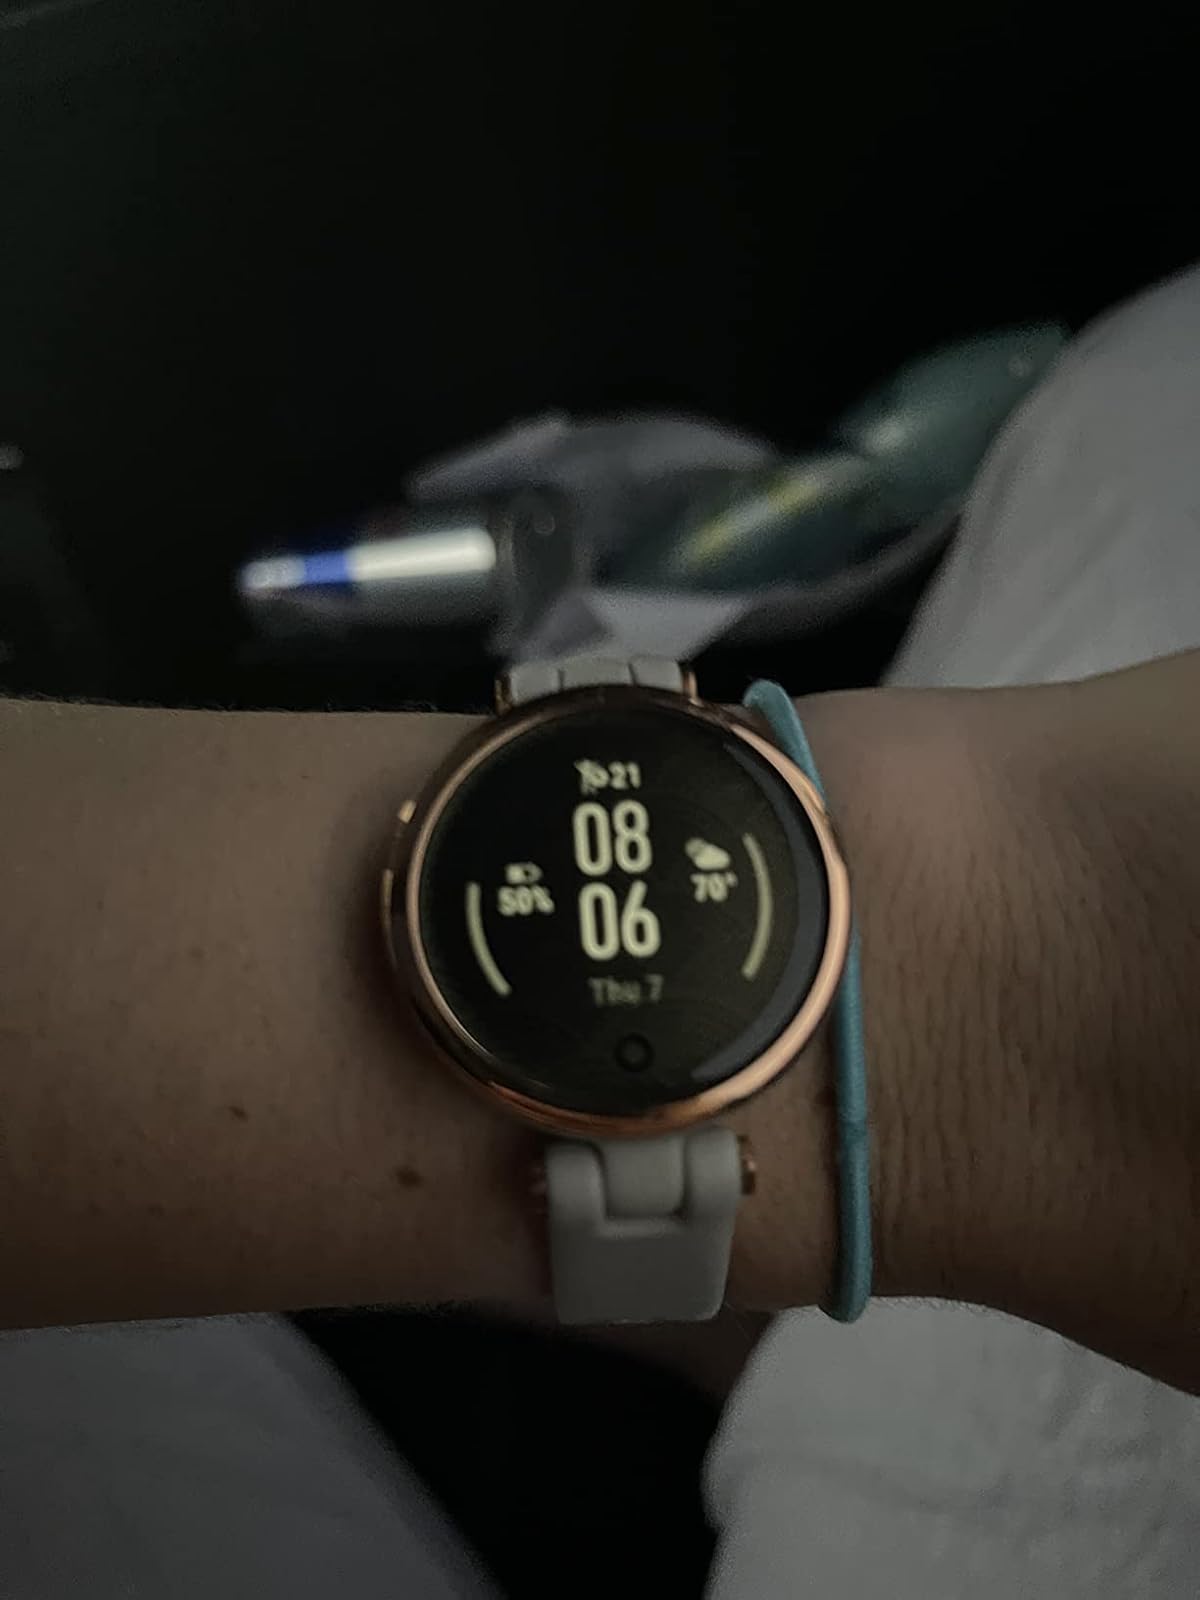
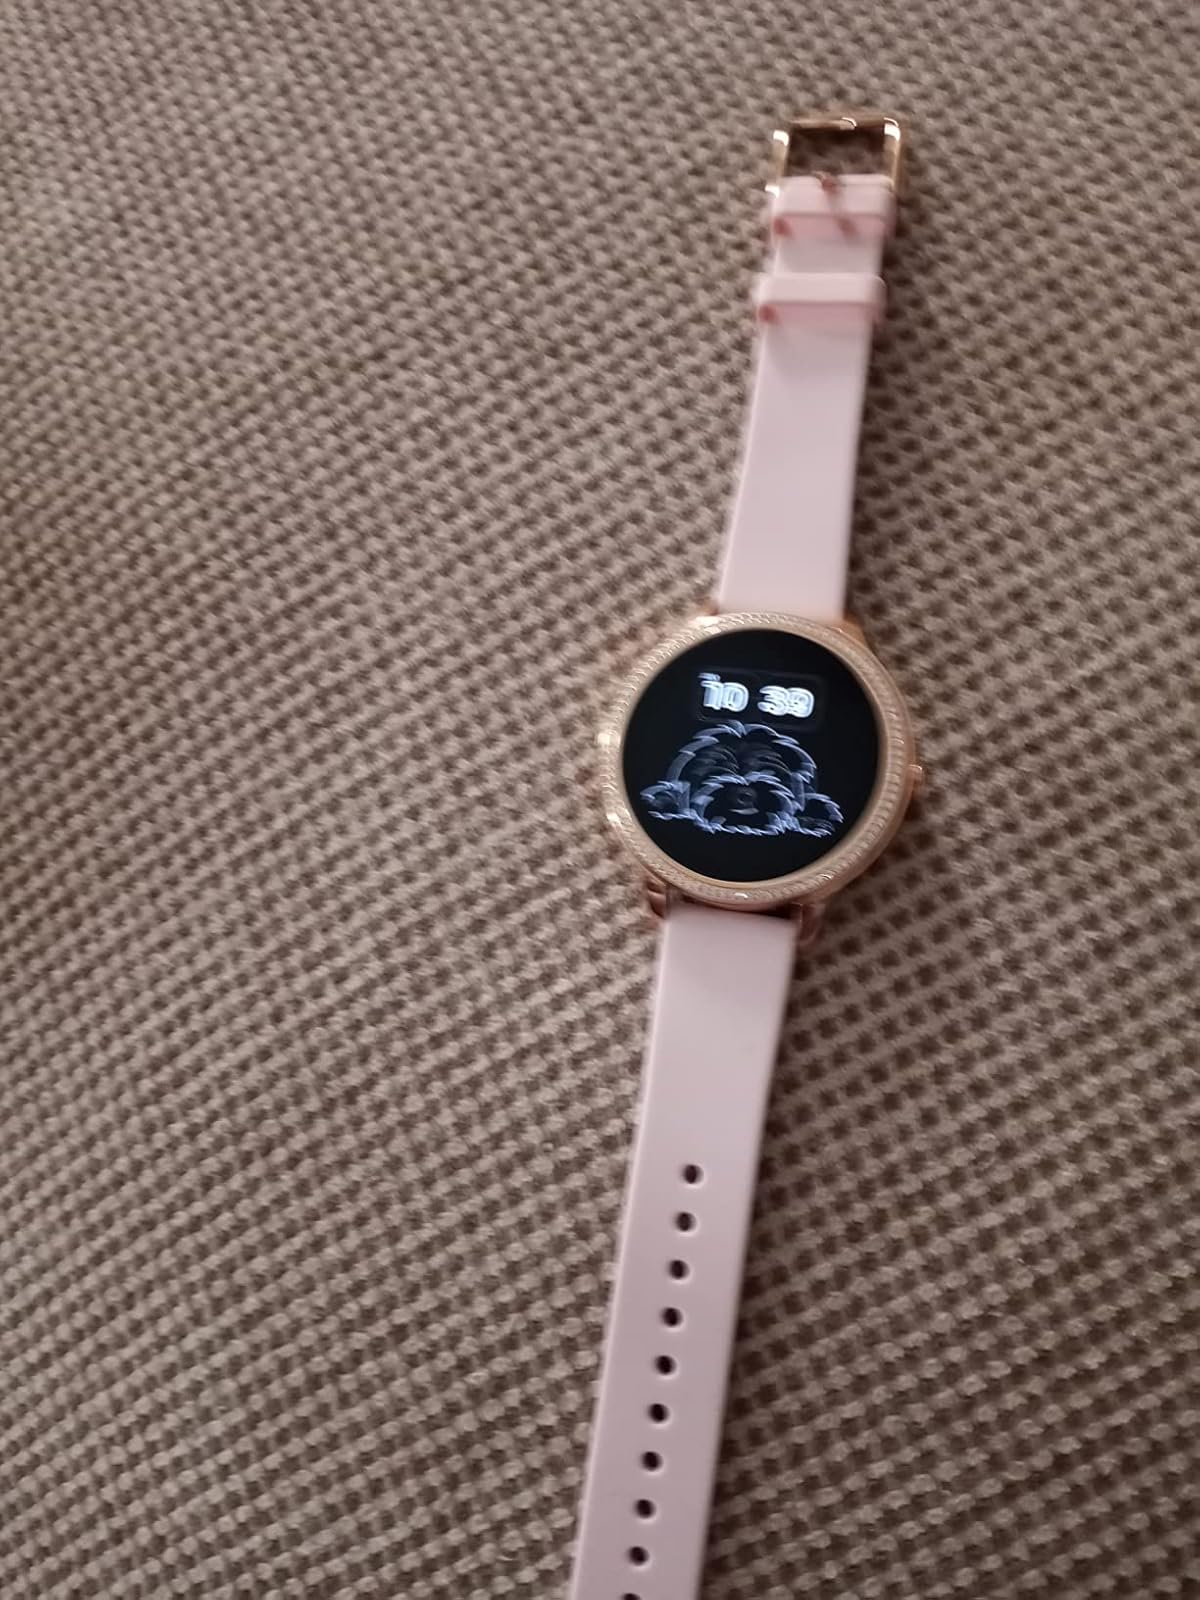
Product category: smartwatch
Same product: no